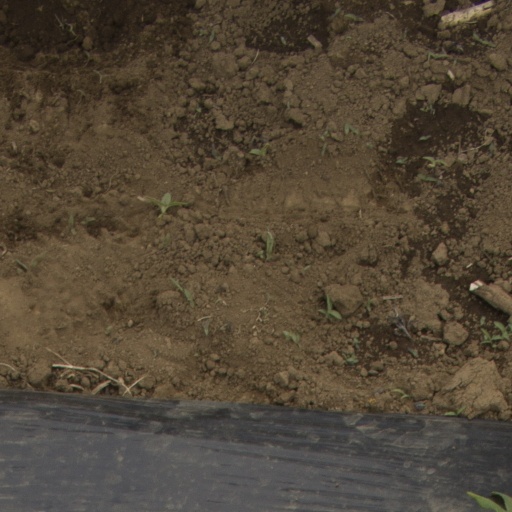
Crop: Jerusalem artichoke